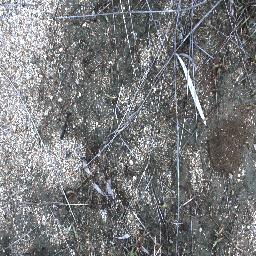
Label: negative